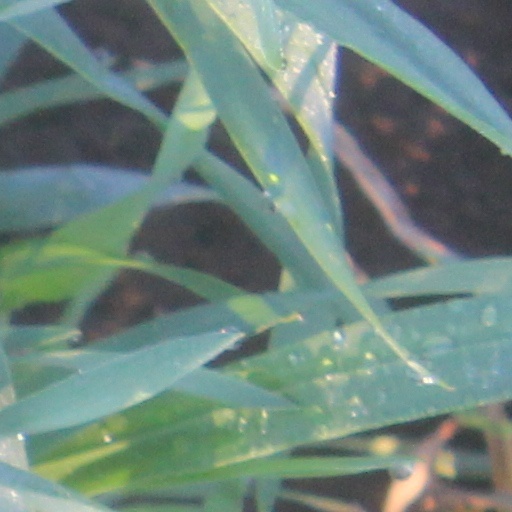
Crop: wheat